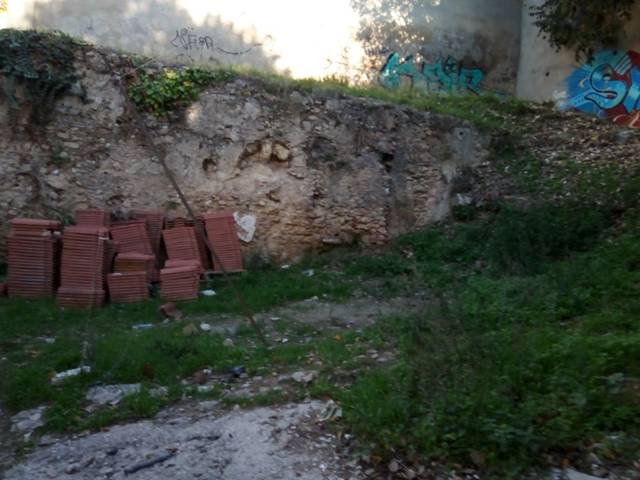
Region: Portugal
Coordinates: 38.714, -9.128